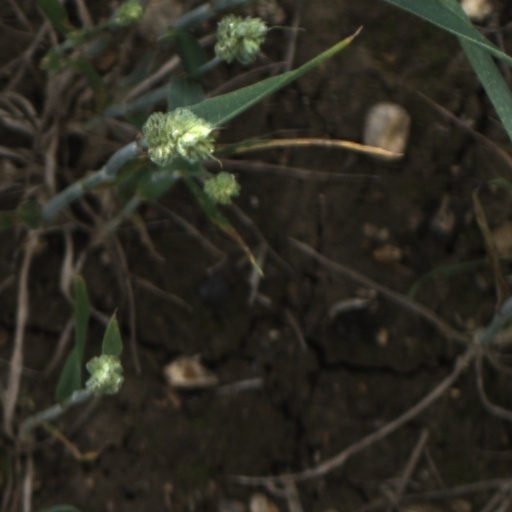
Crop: wheat